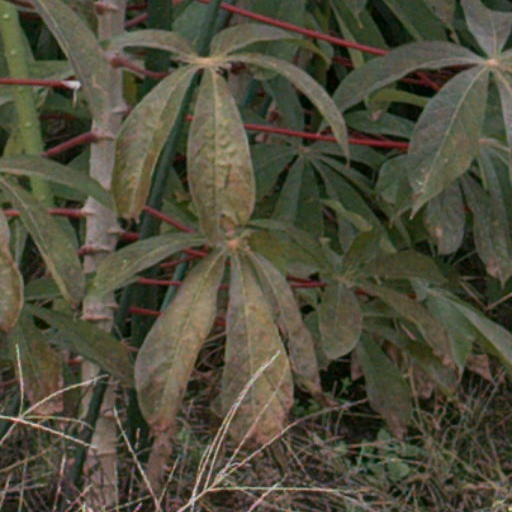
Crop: cassava